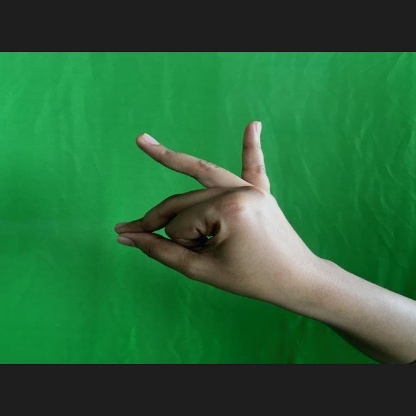
Mudra: Bramaram